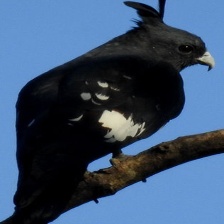
Species: BLACK BAZA
Scientific name: AVICEDA LEUPHOTES